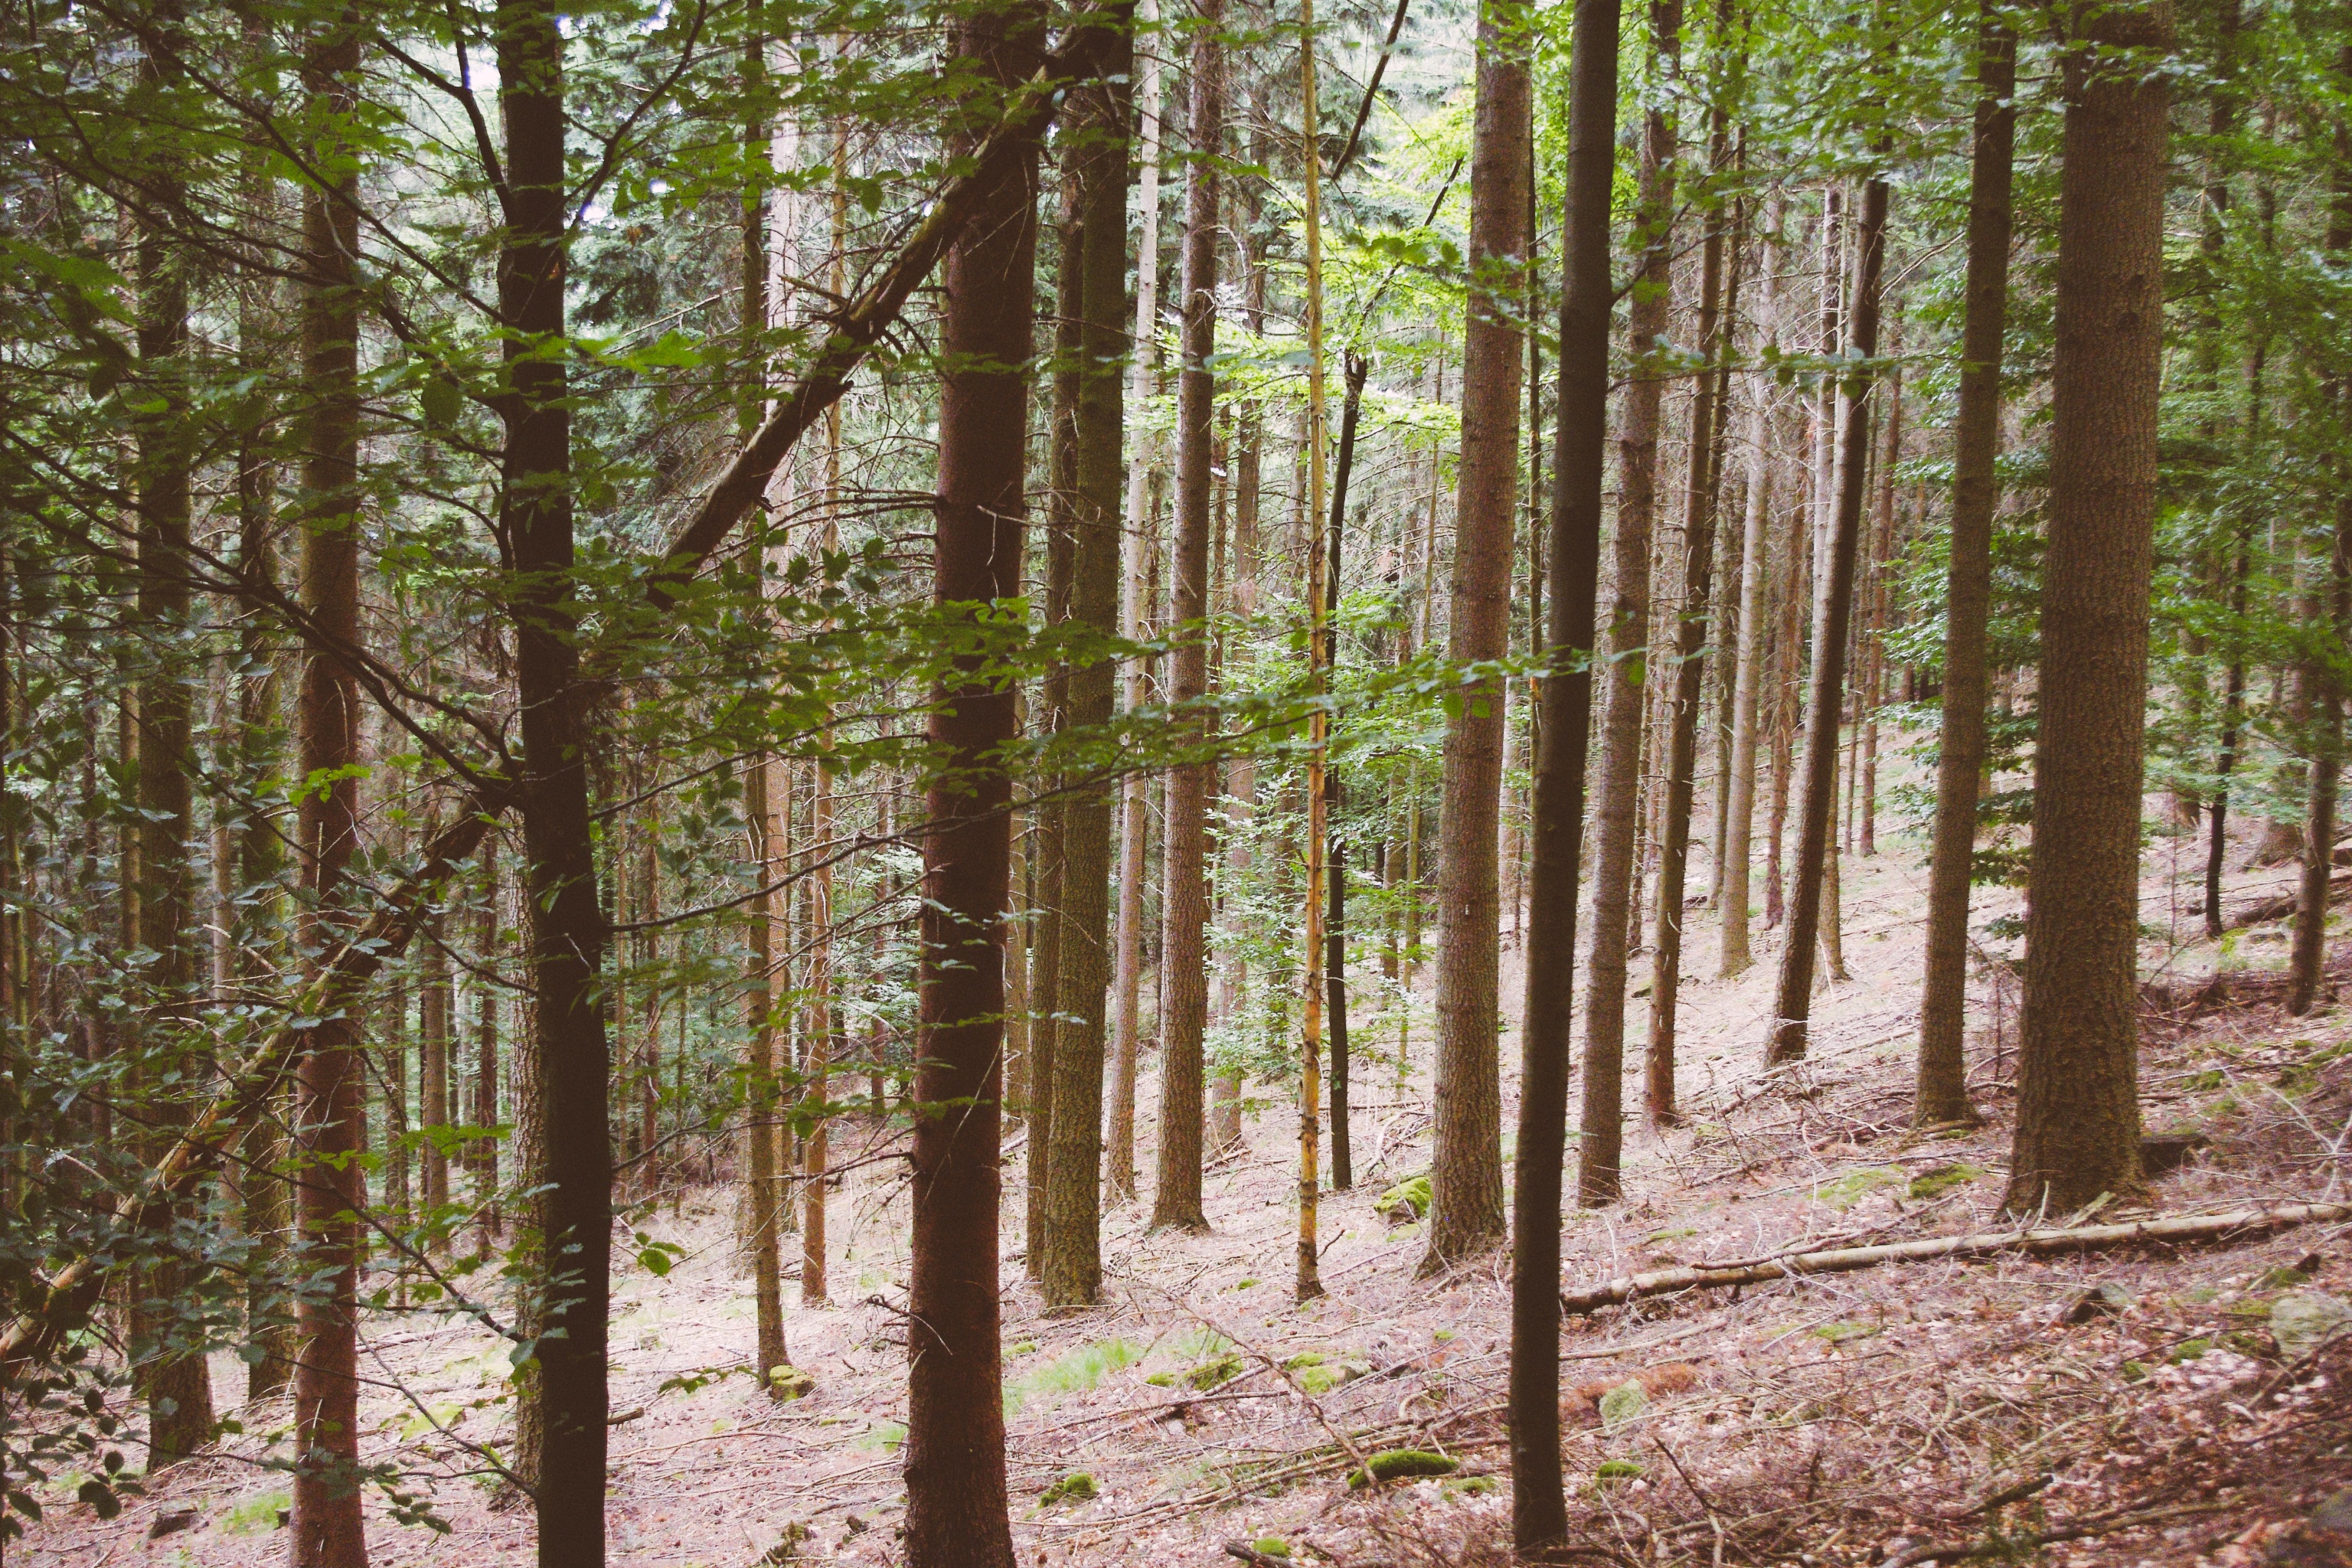
tree, forest, wilderness, branch, trail, sunlight, spruce, deciduous, grove, woodland, habitat, ecosystem, biome, old growth forest, natural environment, geographical feature, woody plant, temperate broadleaf and mixed forest, temperate coniferous forest